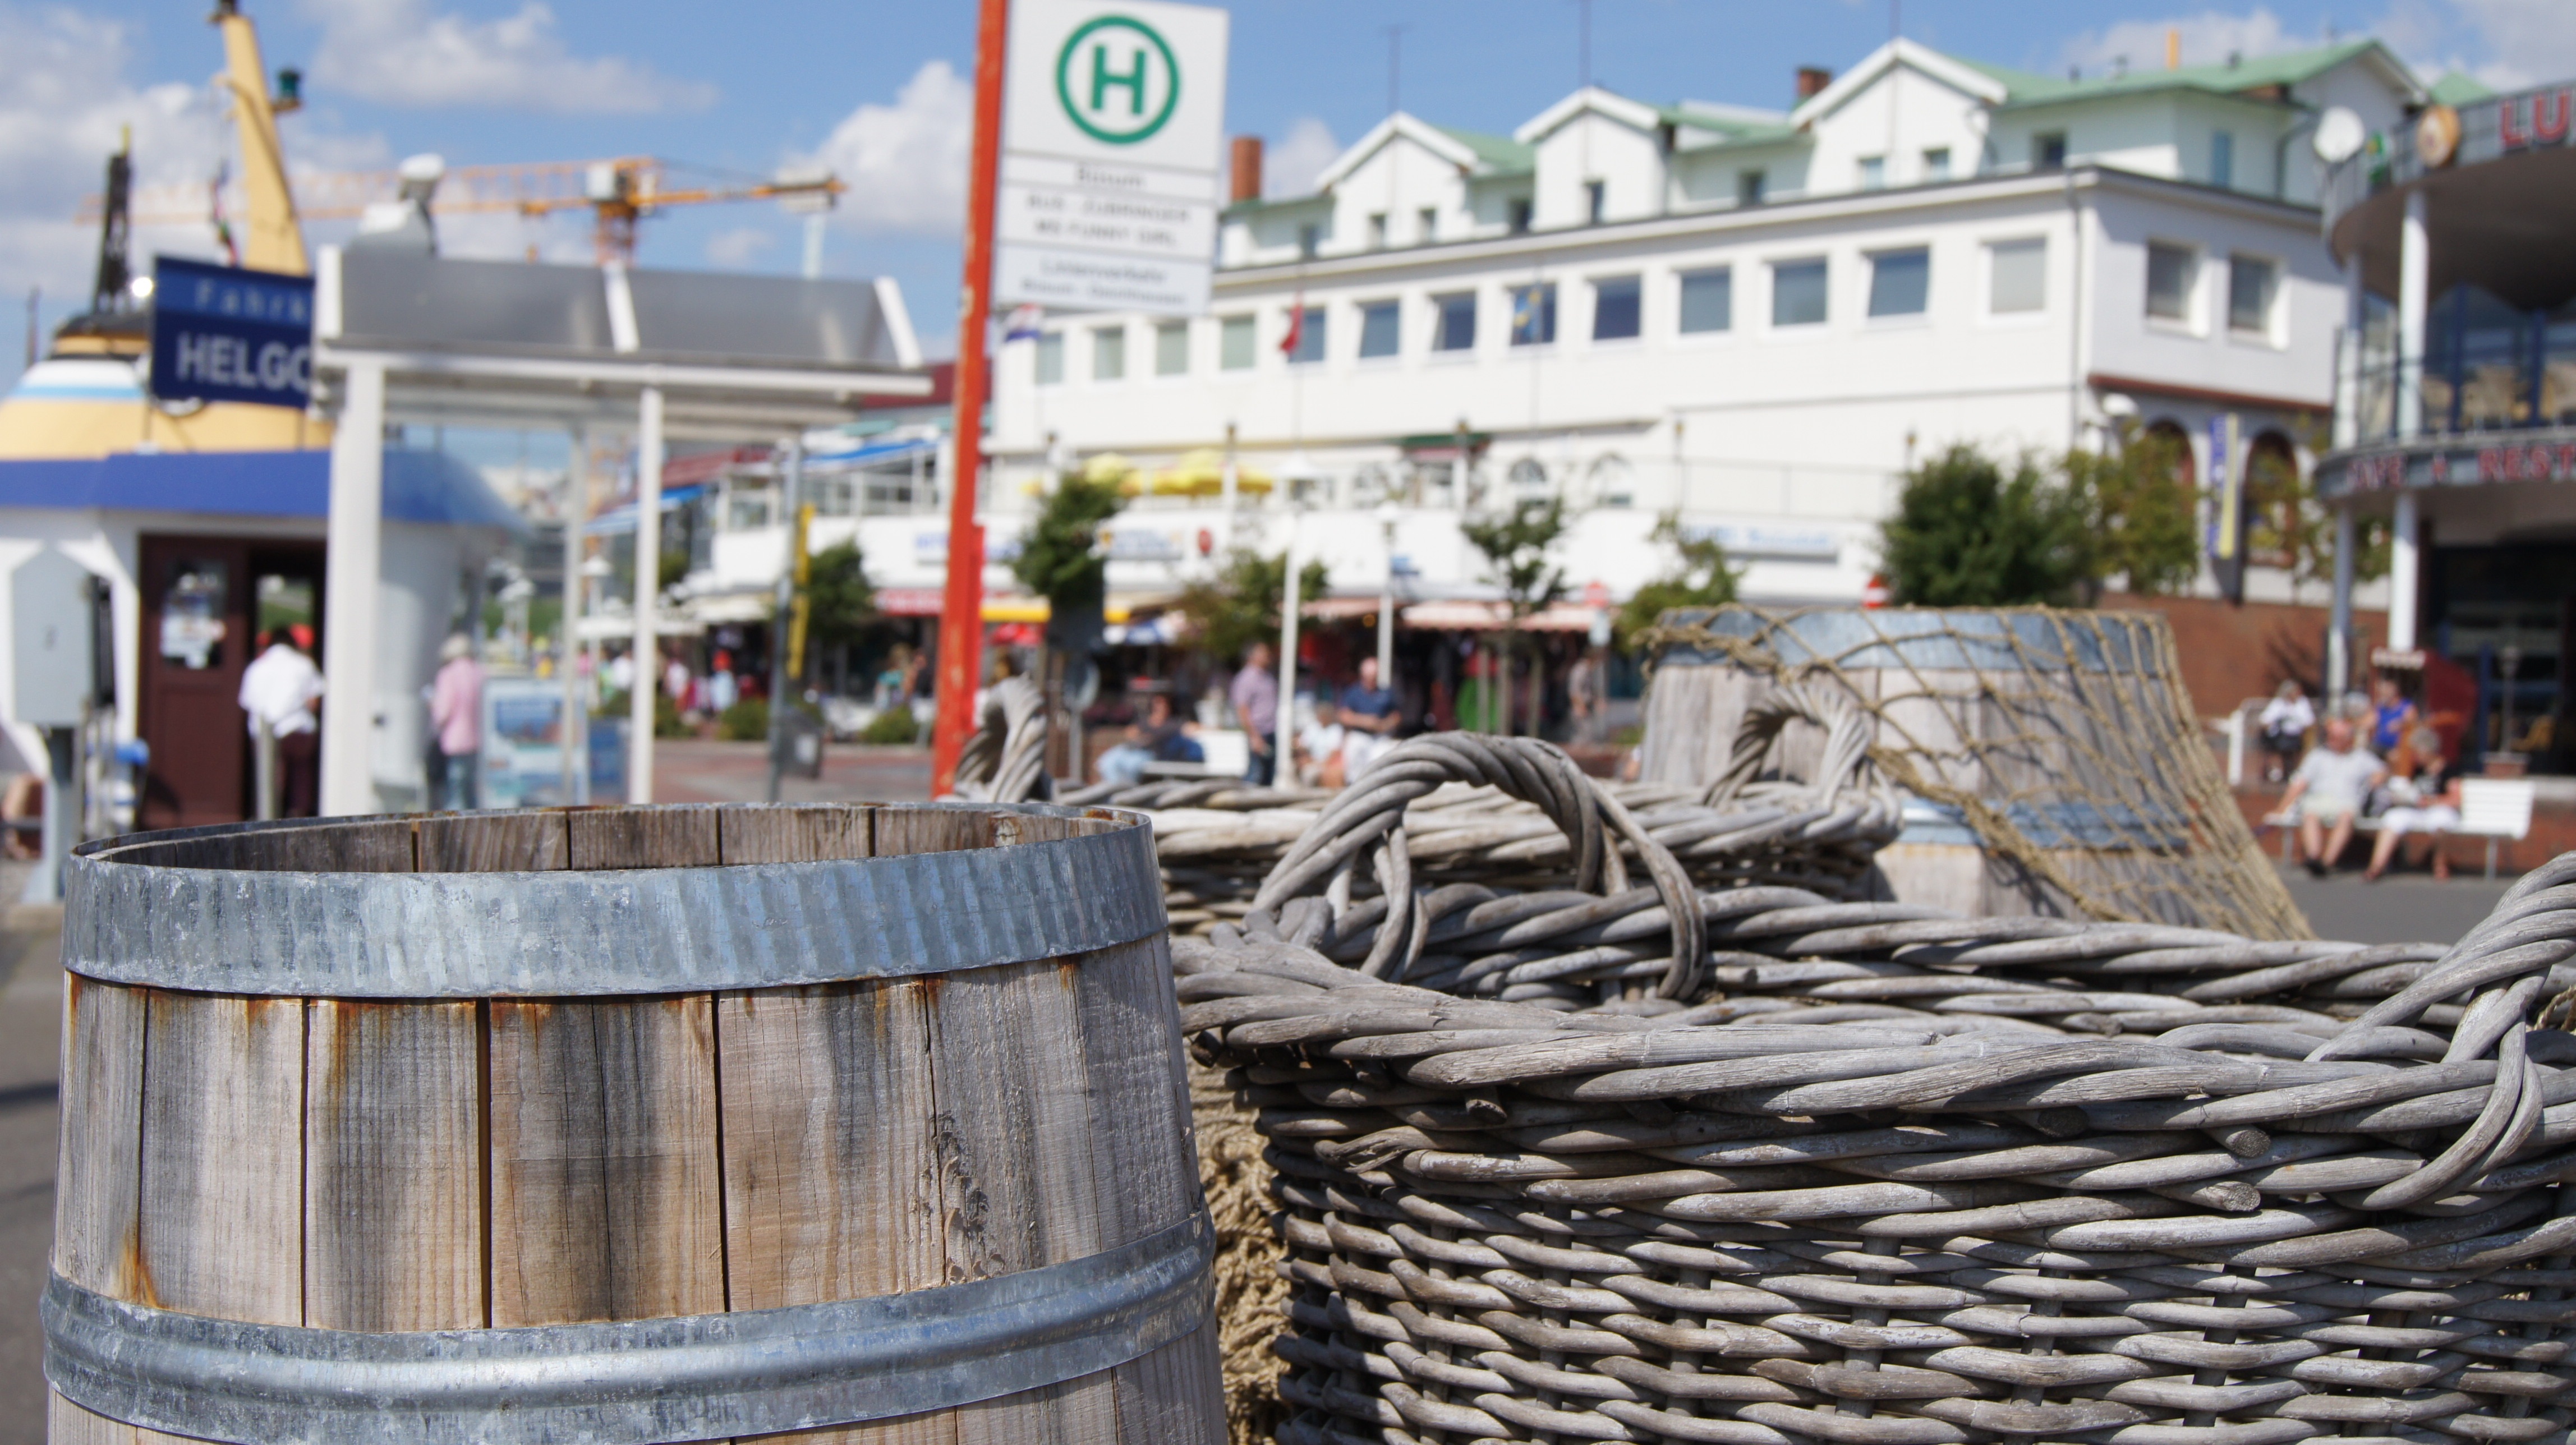
water, boat, recreation, vehicle, port, barrel, wooden barrels, b sum